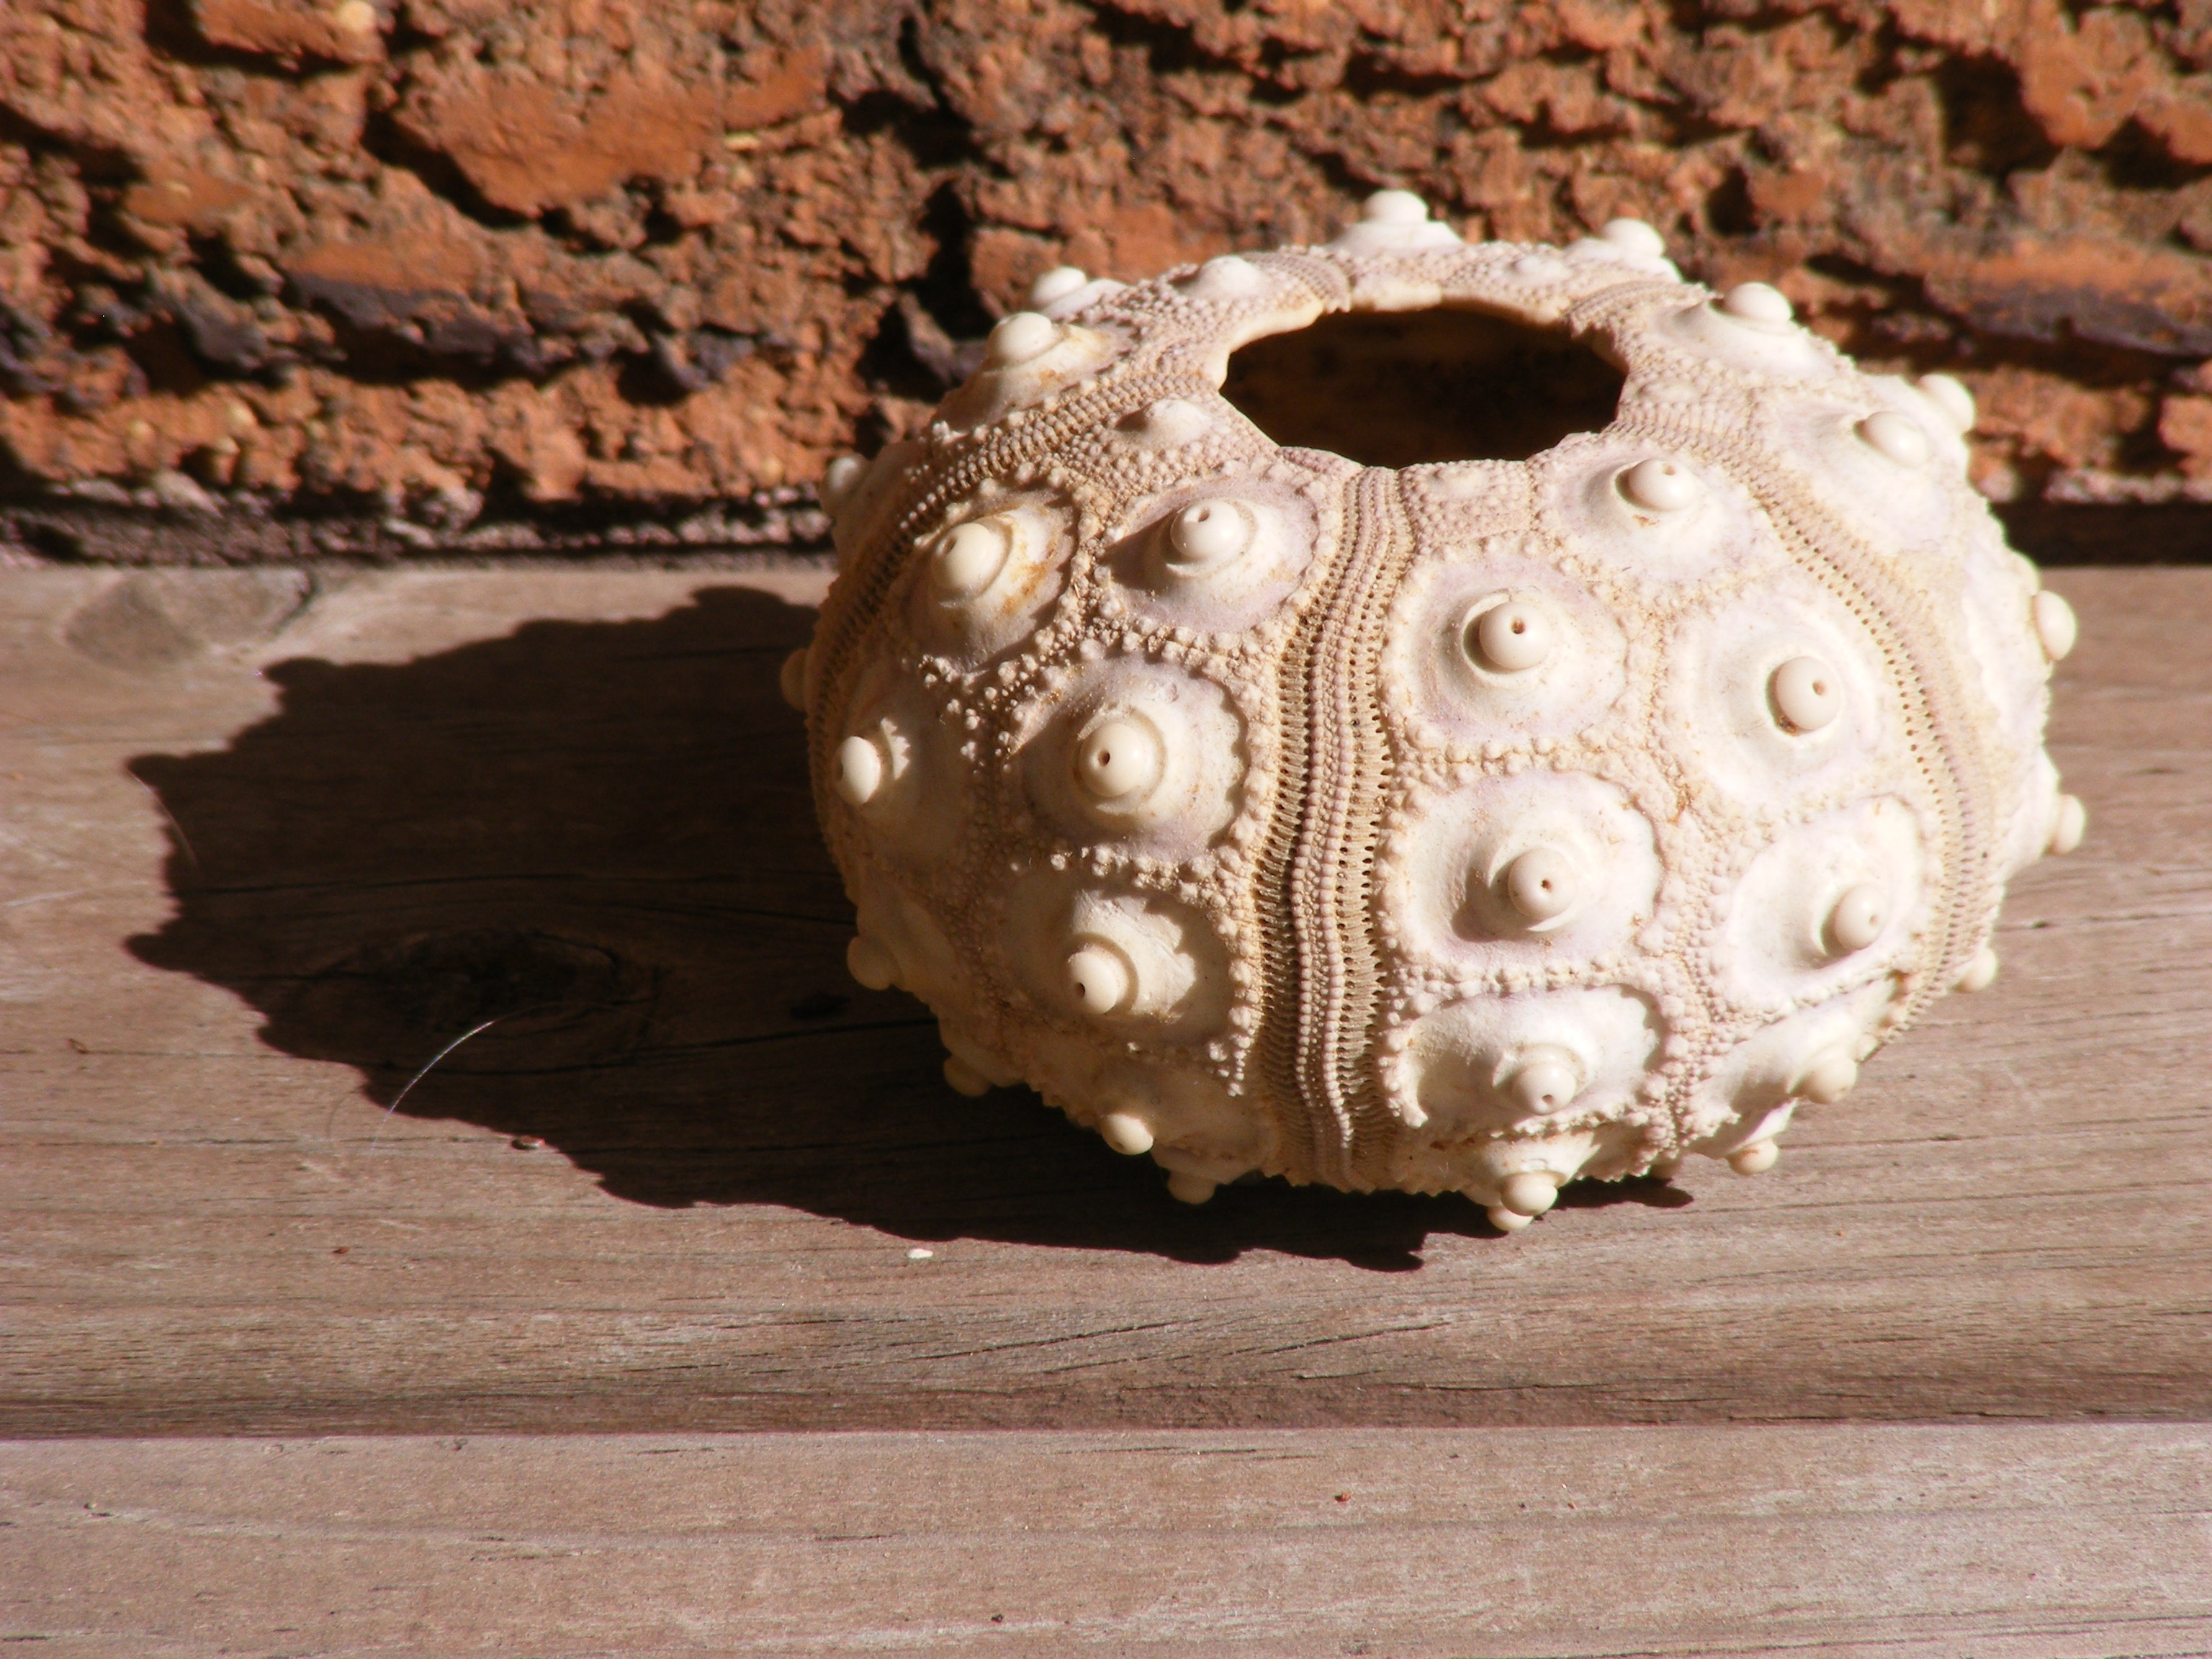
sea, nature, ocean, wood, texture, round, natural, material, shell, seashell, art, marine, skeleton, carving, exotic, shape, test, urchin, echinoidea